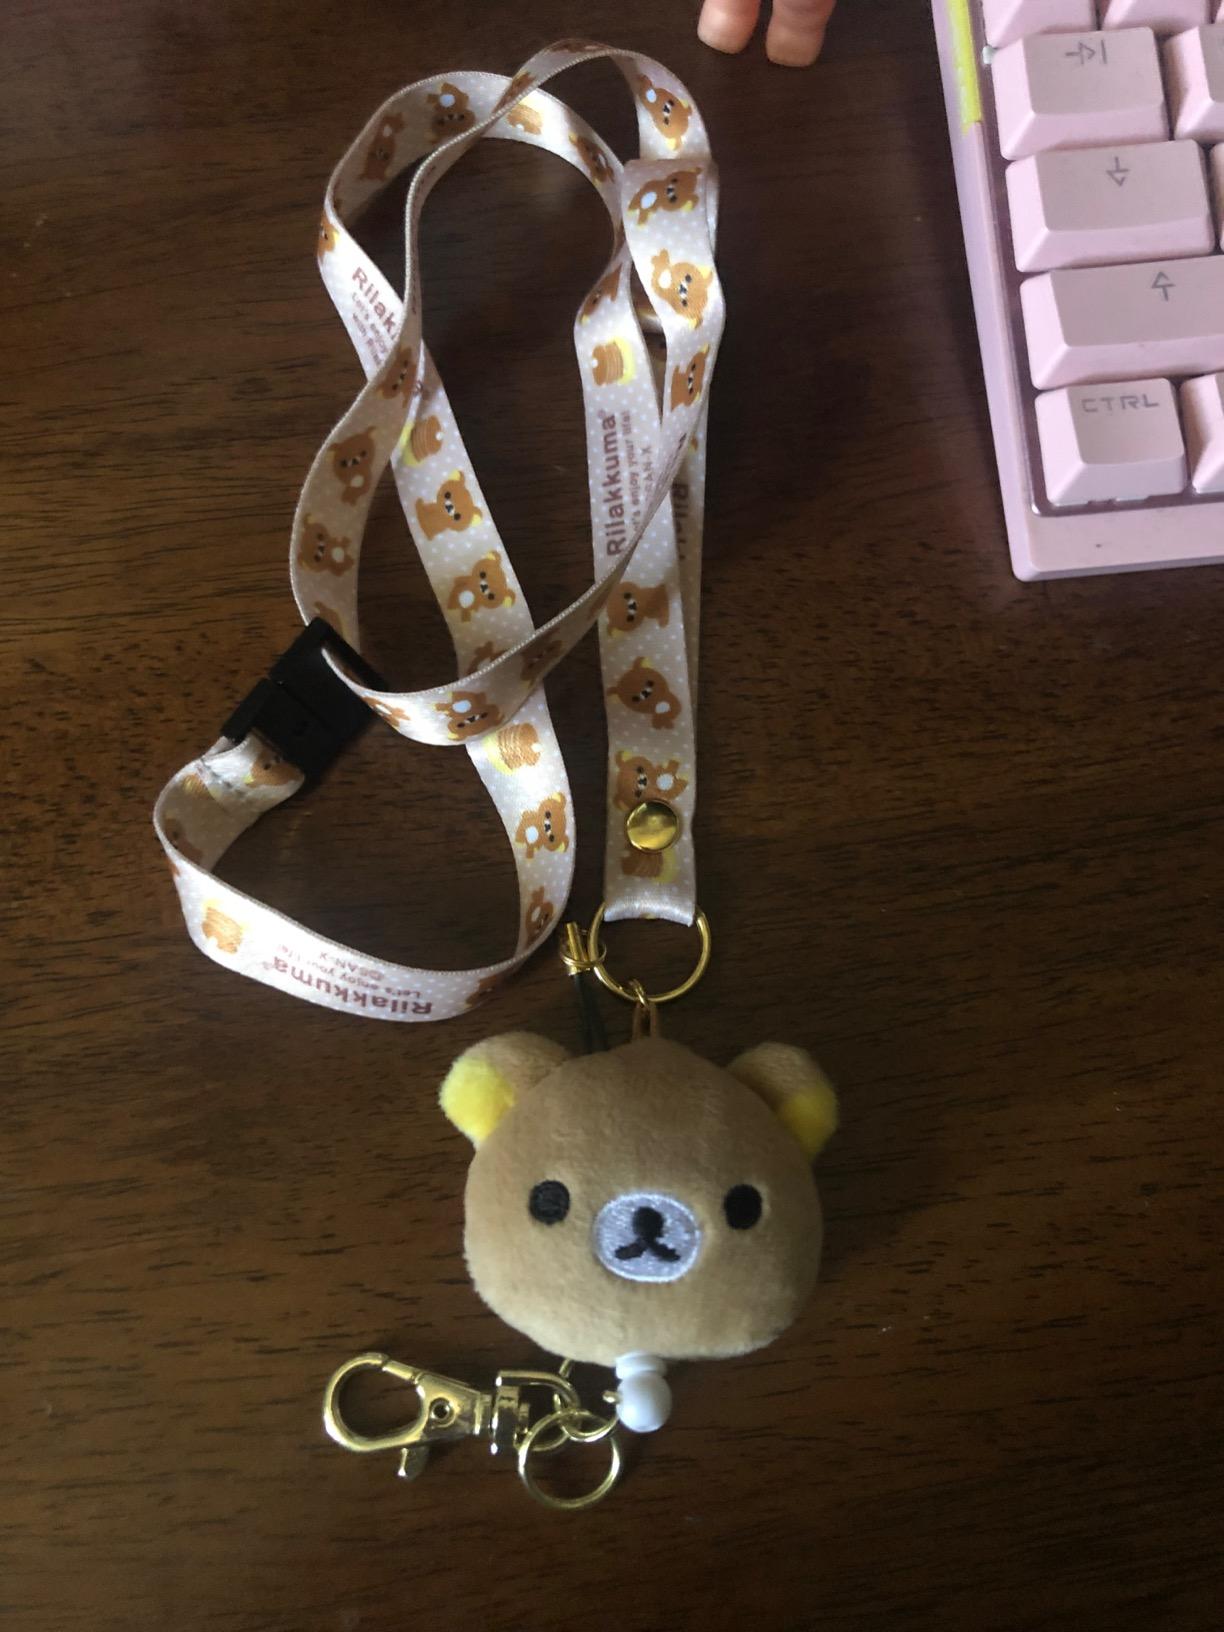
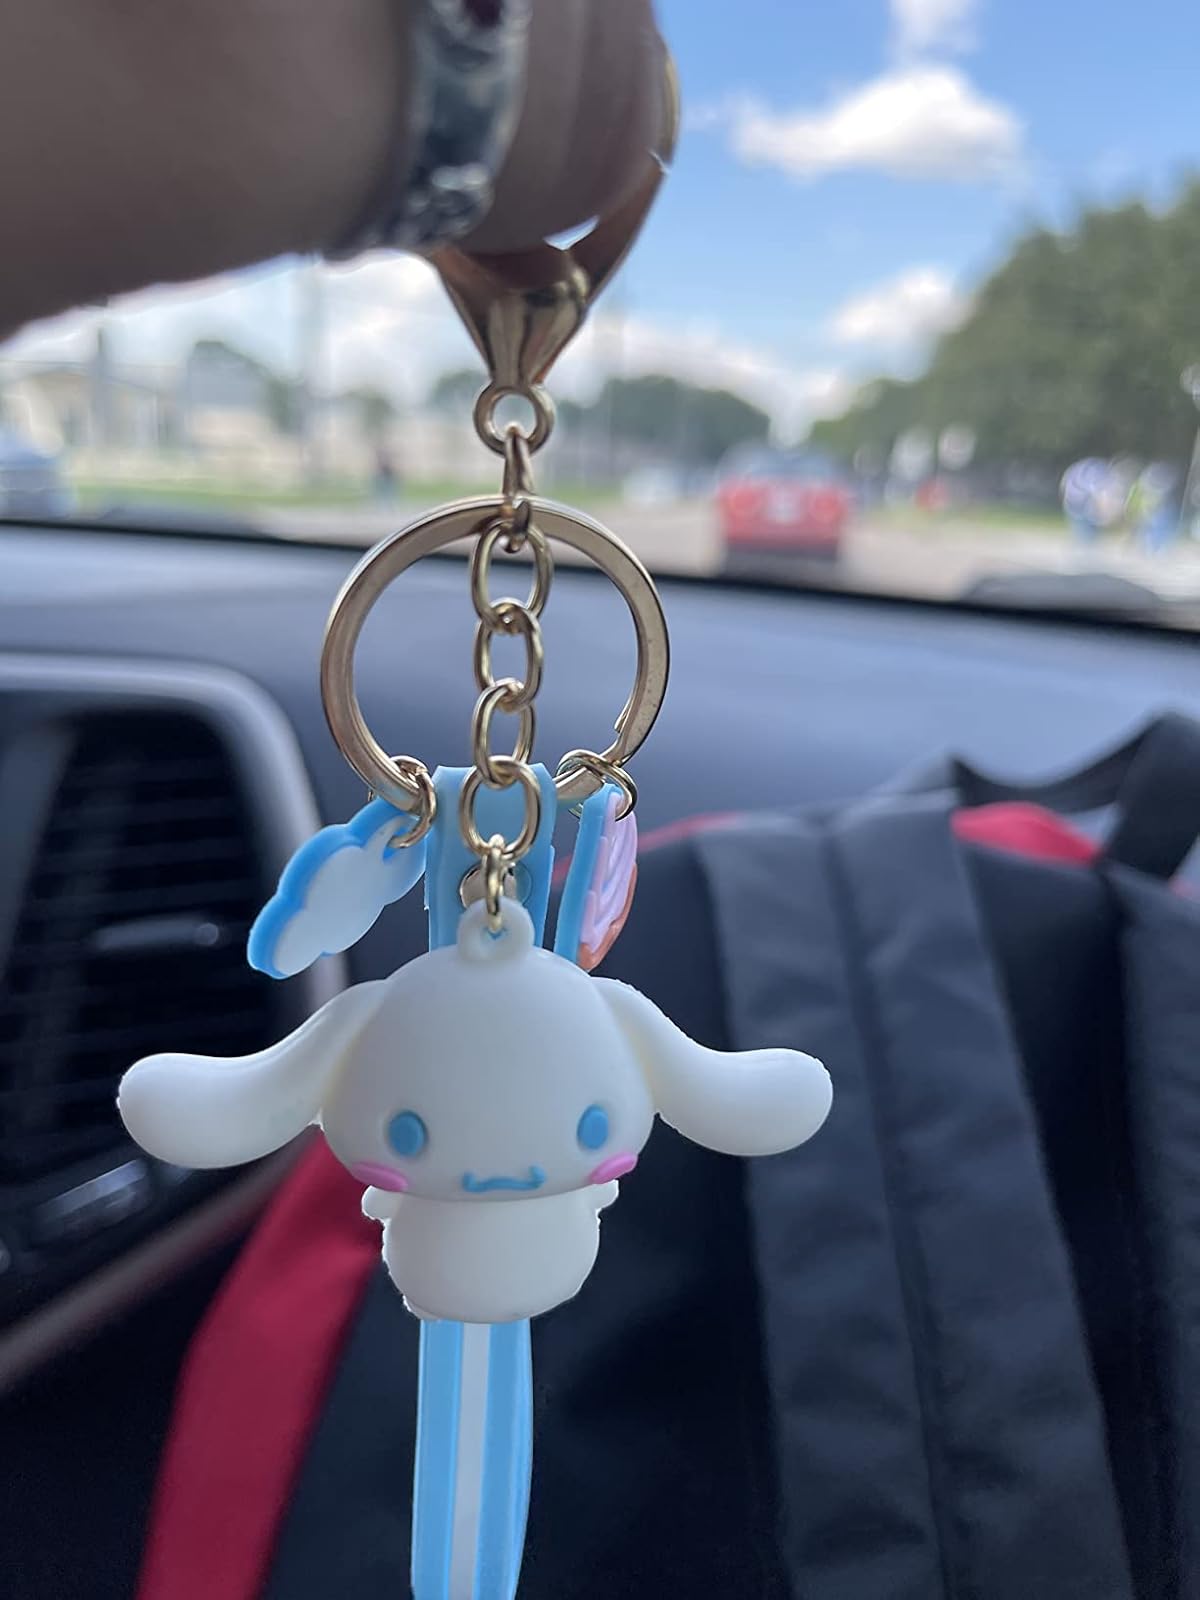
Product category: accessories_keychain
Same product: no